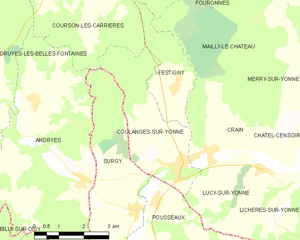
Carte des communes françaises Coulanges-sur-Yonne